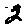
Label: 2